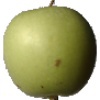
Label: Apple Granny Smith 1